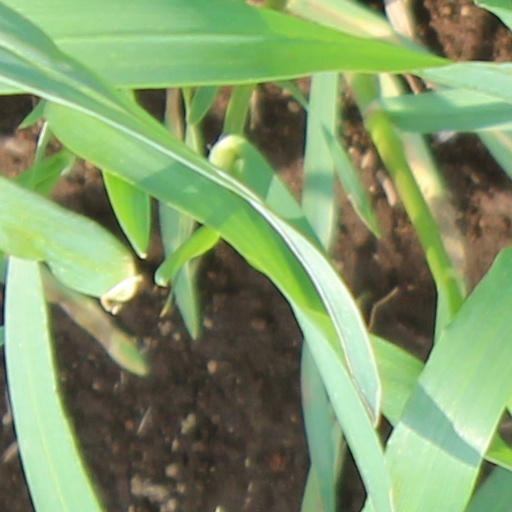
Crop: wheat